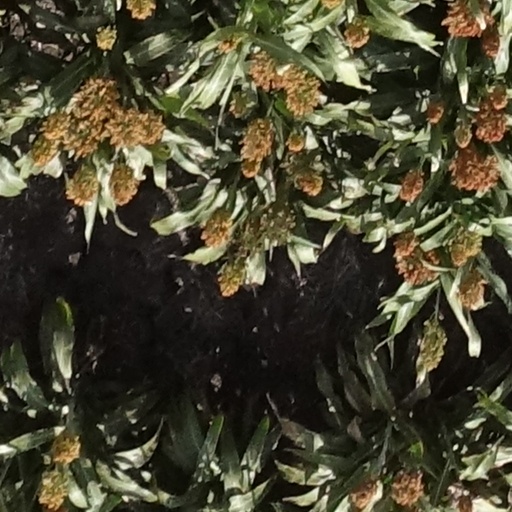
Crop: sorghum